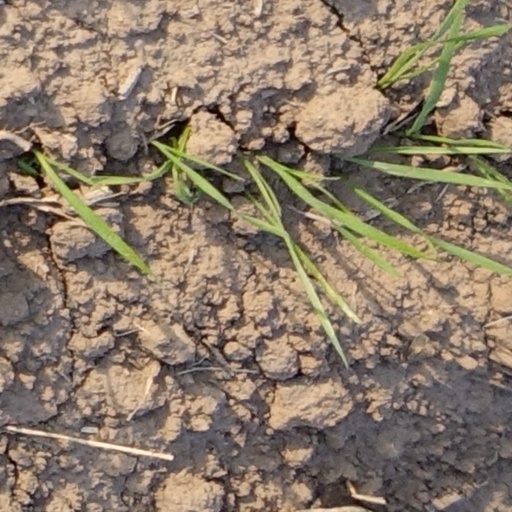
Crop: wheat